Mudhal Thethi

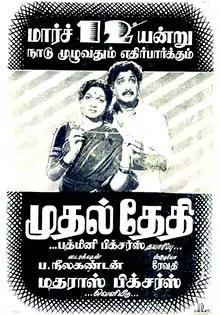
Poster in Tamil

Mudhal Thethi in Tamil, Modala Thedi in Kannada is an Indian bilingual film, directed by P. Neelakantan and produced by B. R. Panthulu. This was the first film produced by Panthulu under Padmini Pictures banner. The Tamil version starred Sivaji Ganesan, Anjali Devi, N. S. Krishnan and T. A. Madhuram in lead roles. The film had musical score by T. G. Lingappa scoring for his first feature film. The film was a remake of the Hindi film "Paheli Tarikh" (1954).